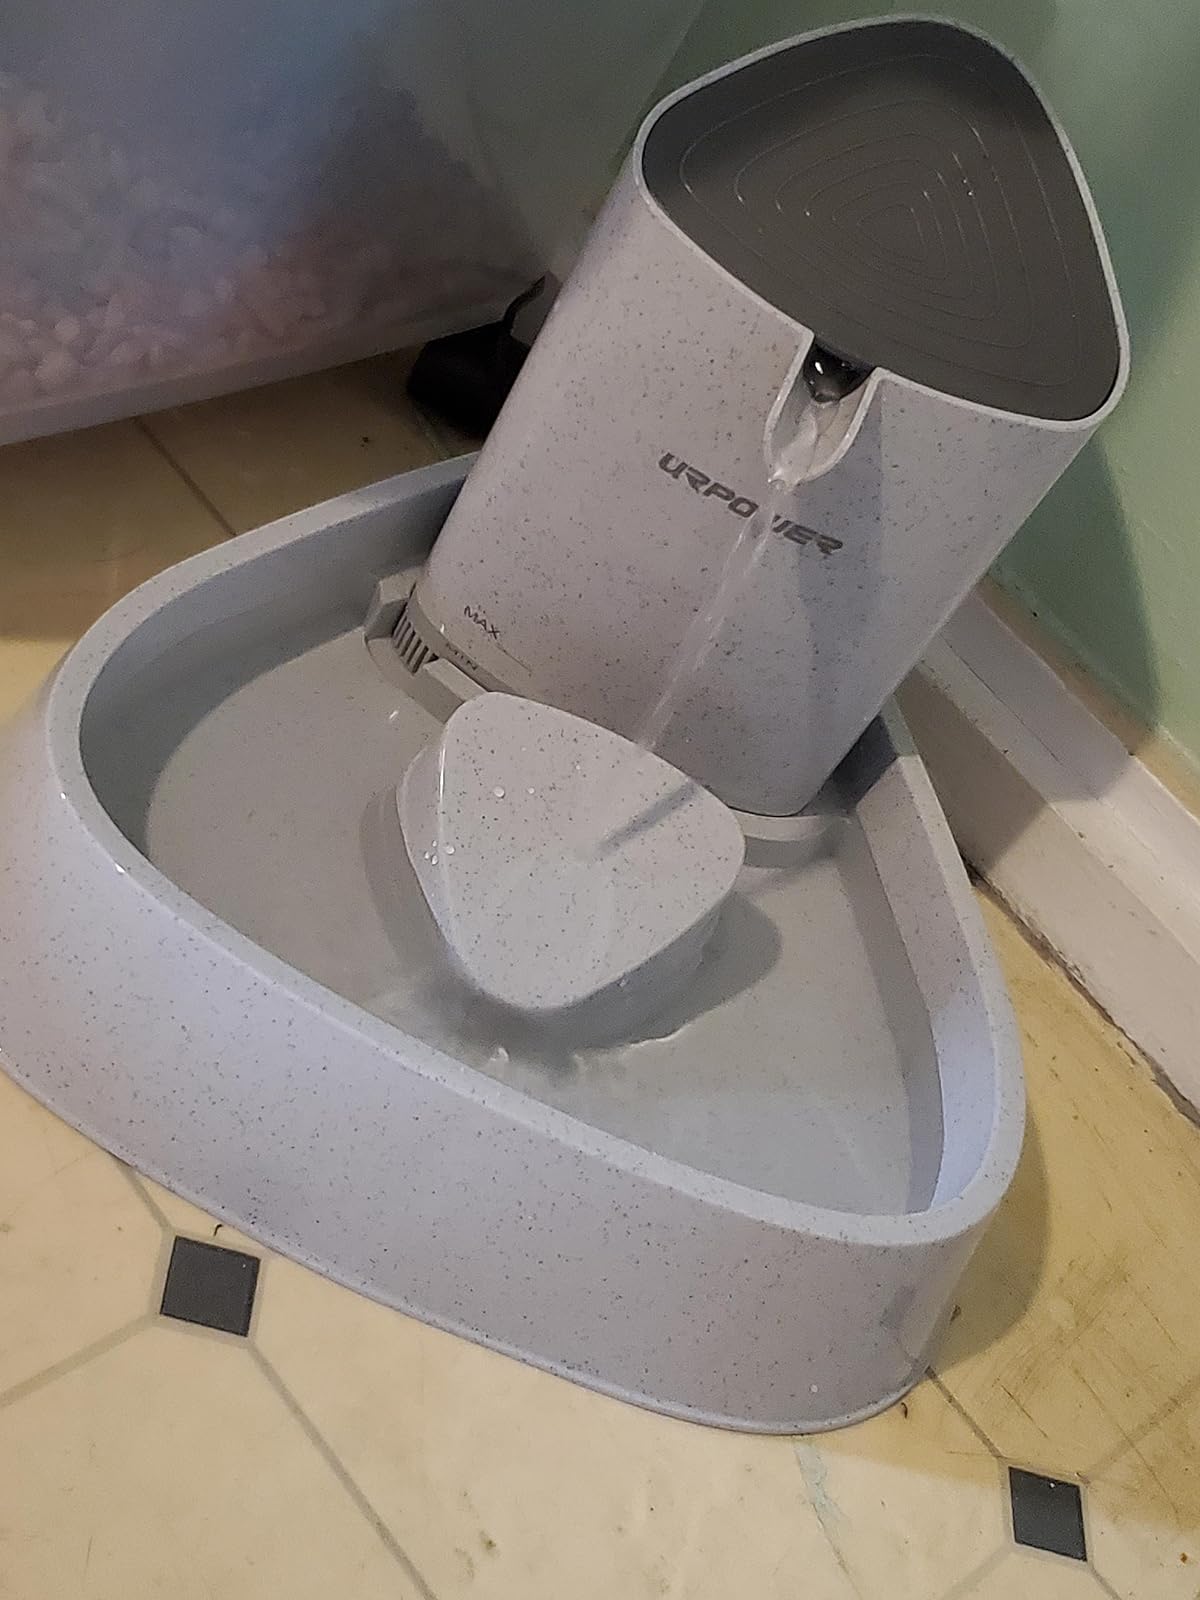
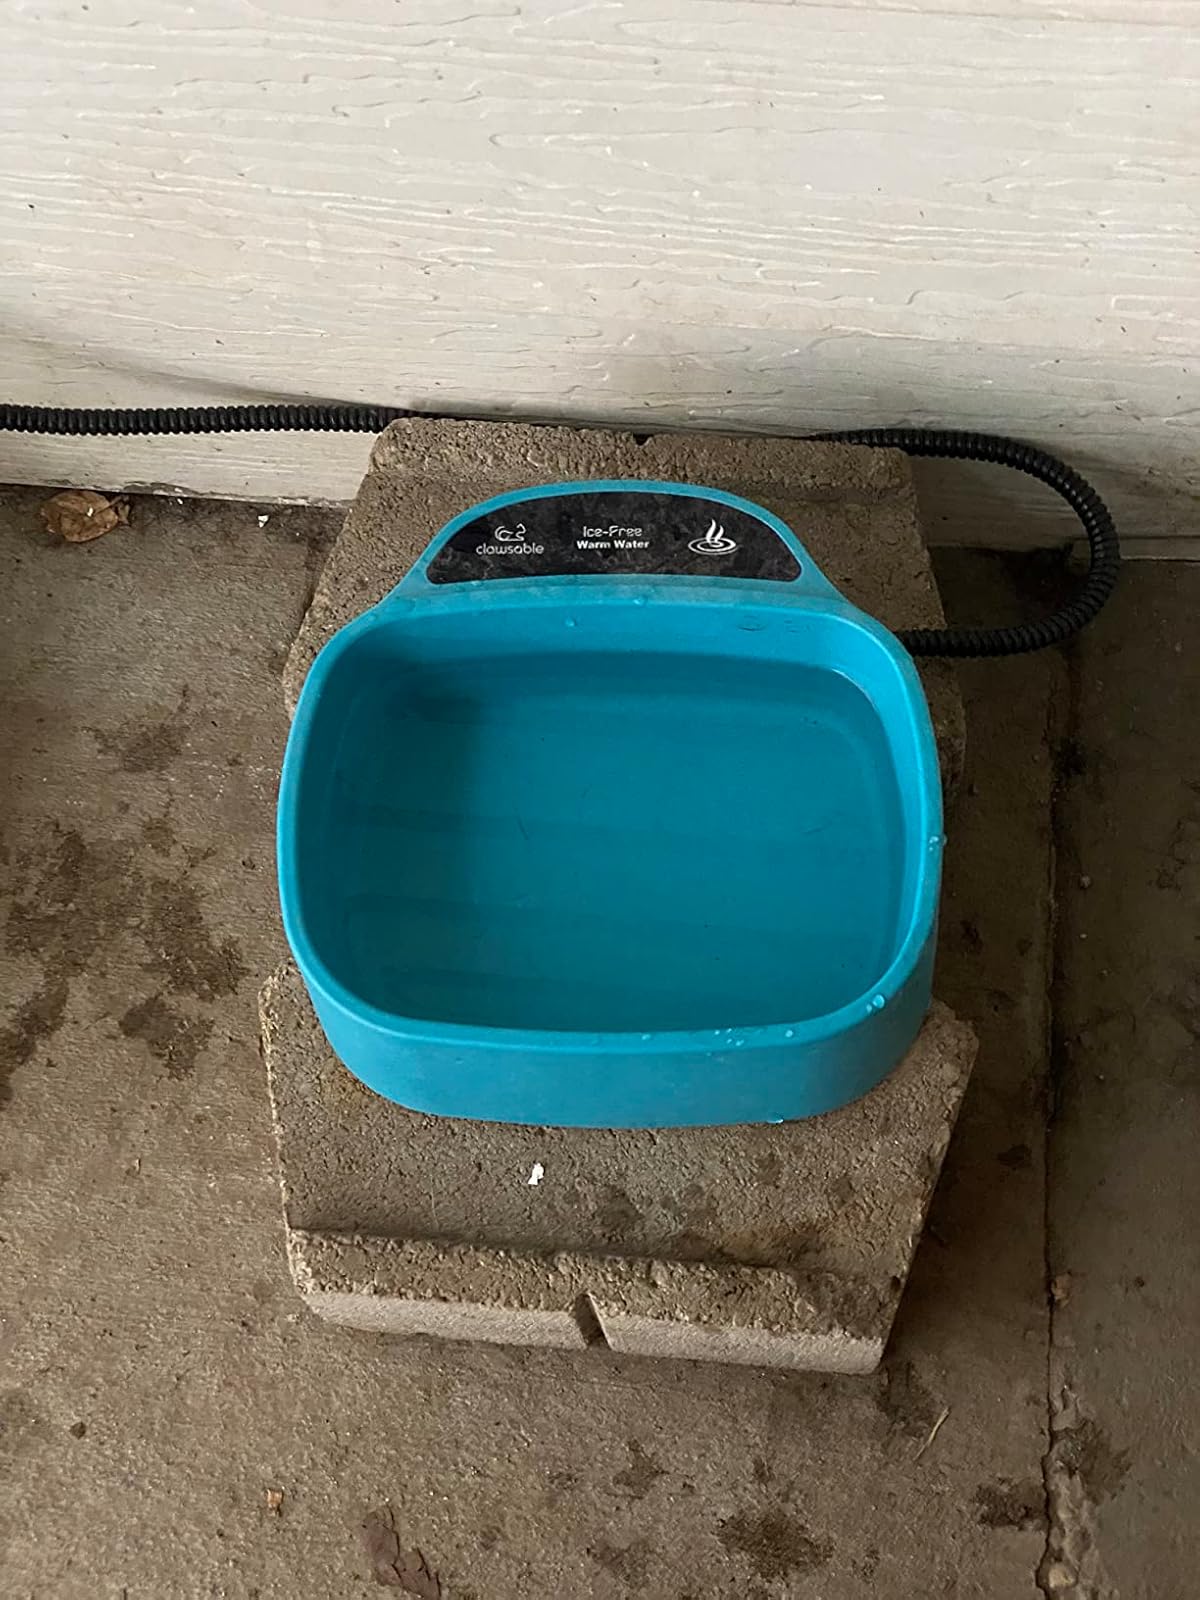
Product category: items_bowl
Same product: no